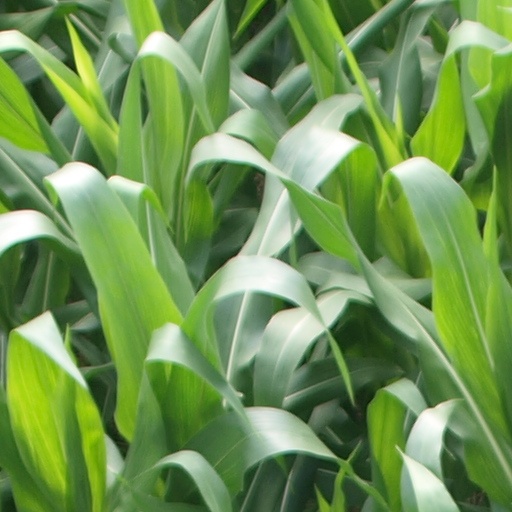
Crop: maize; corn